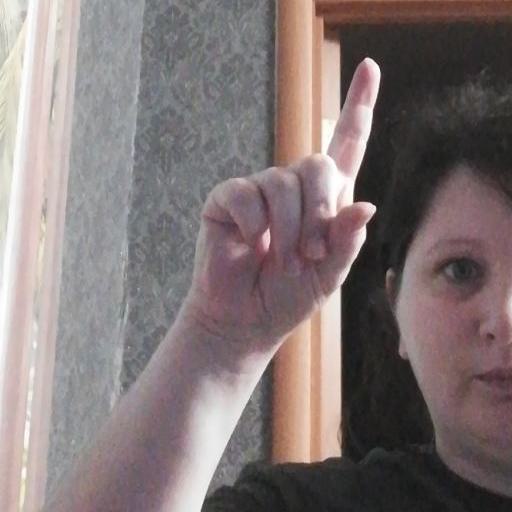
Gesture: one